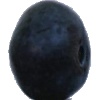
Label: Blueberry 1